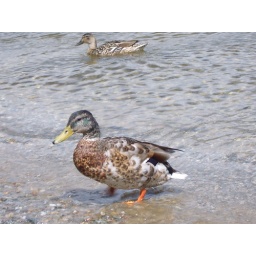
Wait till i go and get my water wings and goggles !!!Mallard ducks on Loch Lomond near Luss Argyll Scotland.